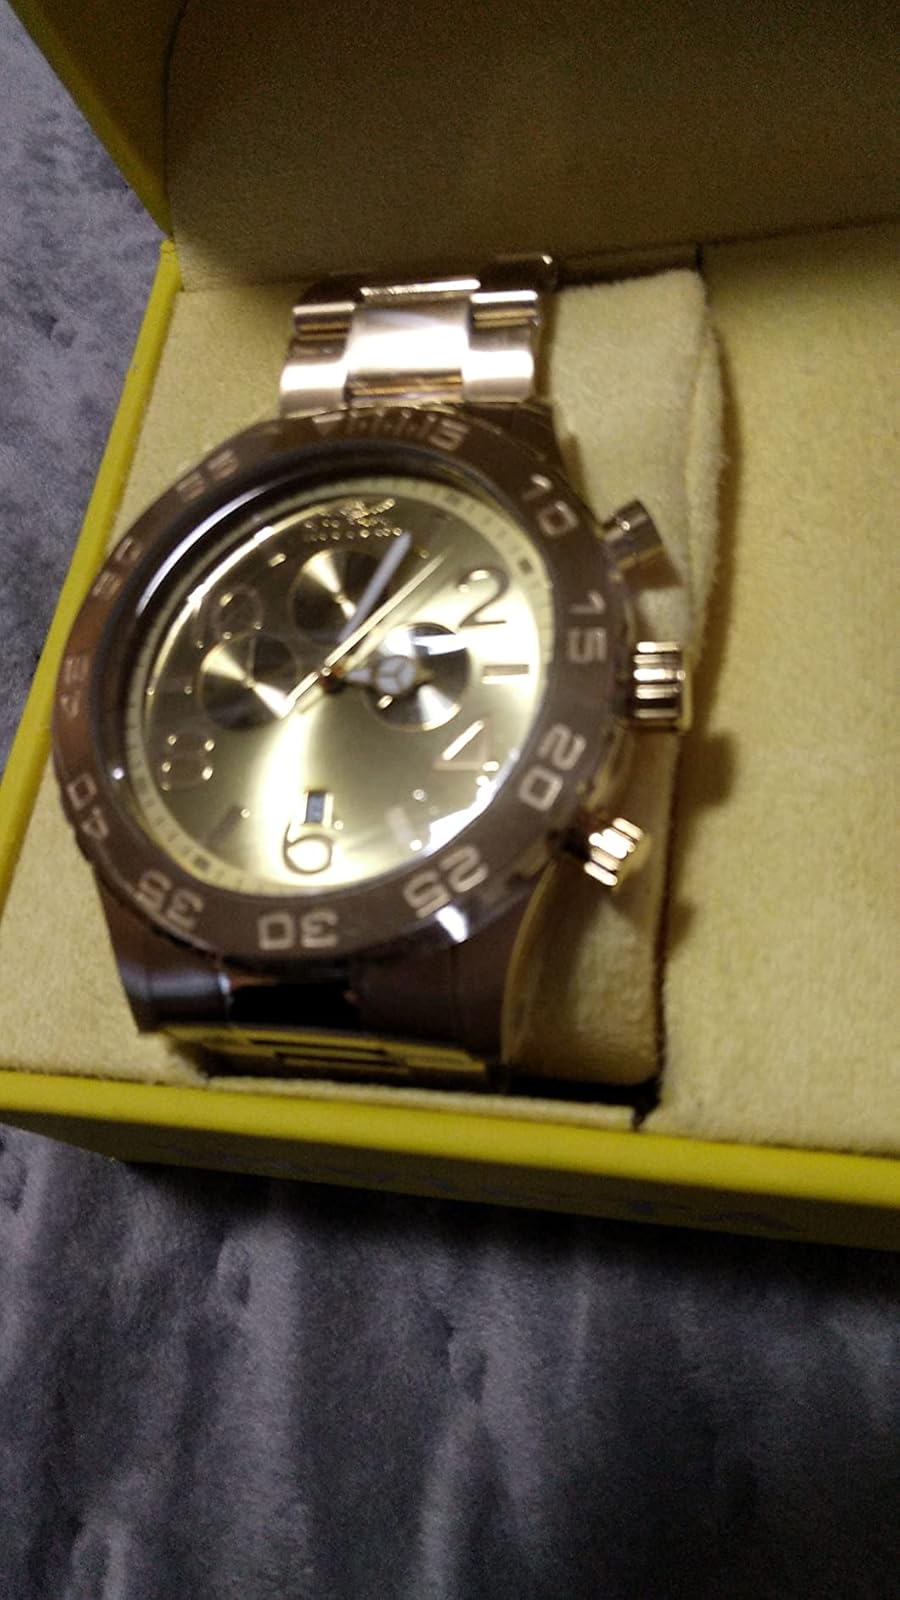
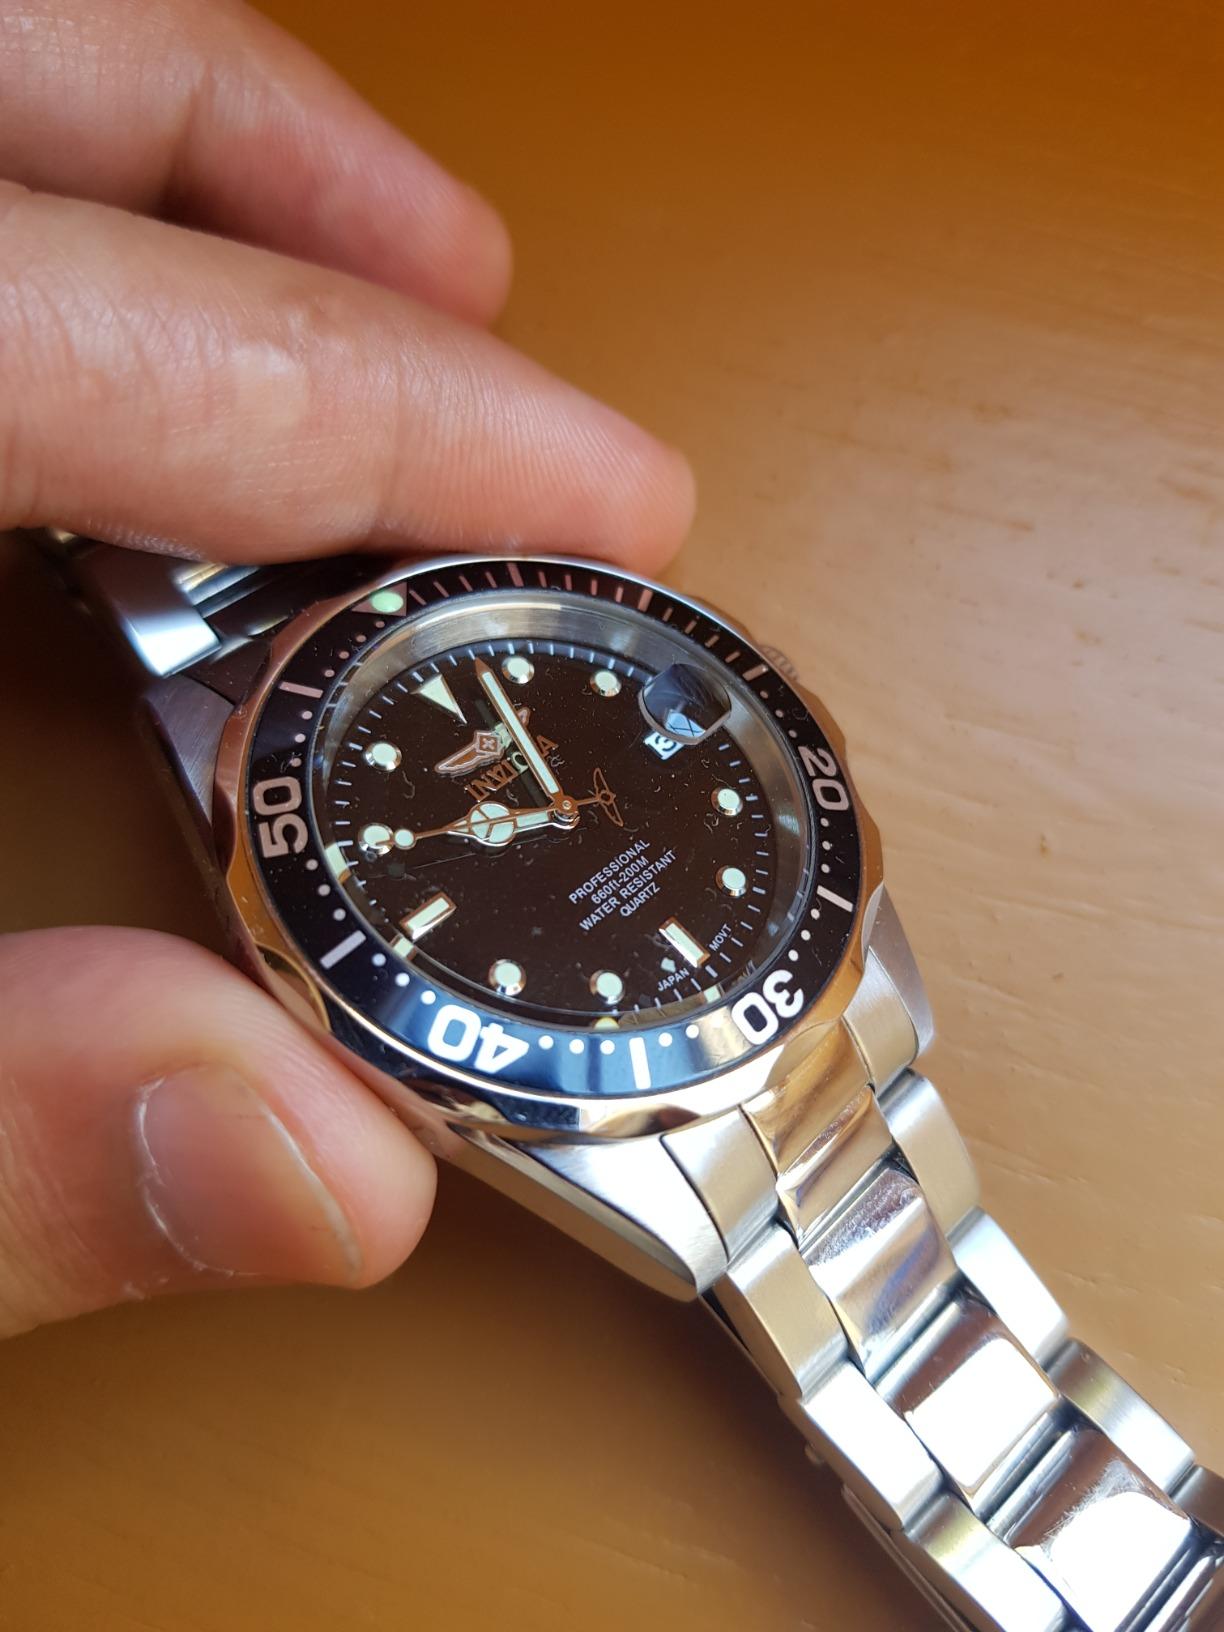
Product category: accessories_watch
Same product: no